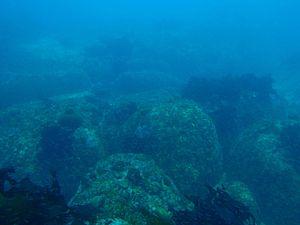
Un « récif corallien mésophotique » est un récif situé à une profondeur moyennement éclairé, entre la surface et les grands fonds